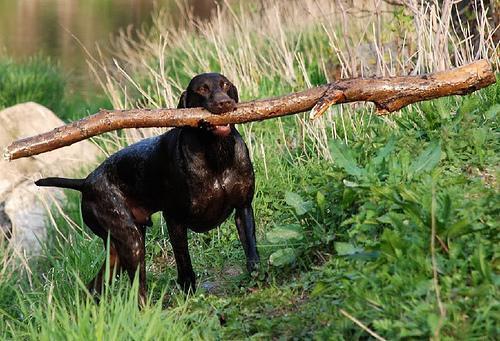
german shorthaired